Junkers Ju 88

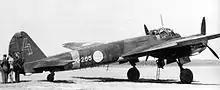
Finnish Air Force Junkers Ju 88 A-4. The FAF aircraft code for Ju 88 was JK.

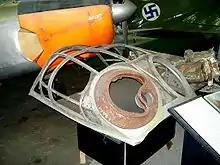
Ju 88 cockpit hood preserved at the Finnish Aviation Museum in Vantaa

The C-6 as night fighter was typically equipped with FuG 202 "Lichtenstein" BC low-UHF band airborne intercept radar, using the complex 32-dipole "Matratze" antennas. The first four C-6 night fighters were tested in early 1942 by NJG 2. The trials were successful and the aircraft was ordered into production. In October 1943, many C-6s were upgraded with new radar systems. The first new radar equipment was the FuG 212 Lichtenstein C-1. After the UHF-band Lichtenstein radars had been compromised to the Allies in the late spring of 1943, the next development in German AI radar was the VHF-band FuG 220 "Lichtenstein" SN-2, discarding the 32-dipole "Matratze" antennae for the much larger eight-dipole "Hirschgeweih" (stag's antlers) aerials, required for the longer wavelength SN-2 system.